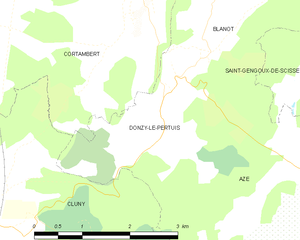
Carte des communes françaises